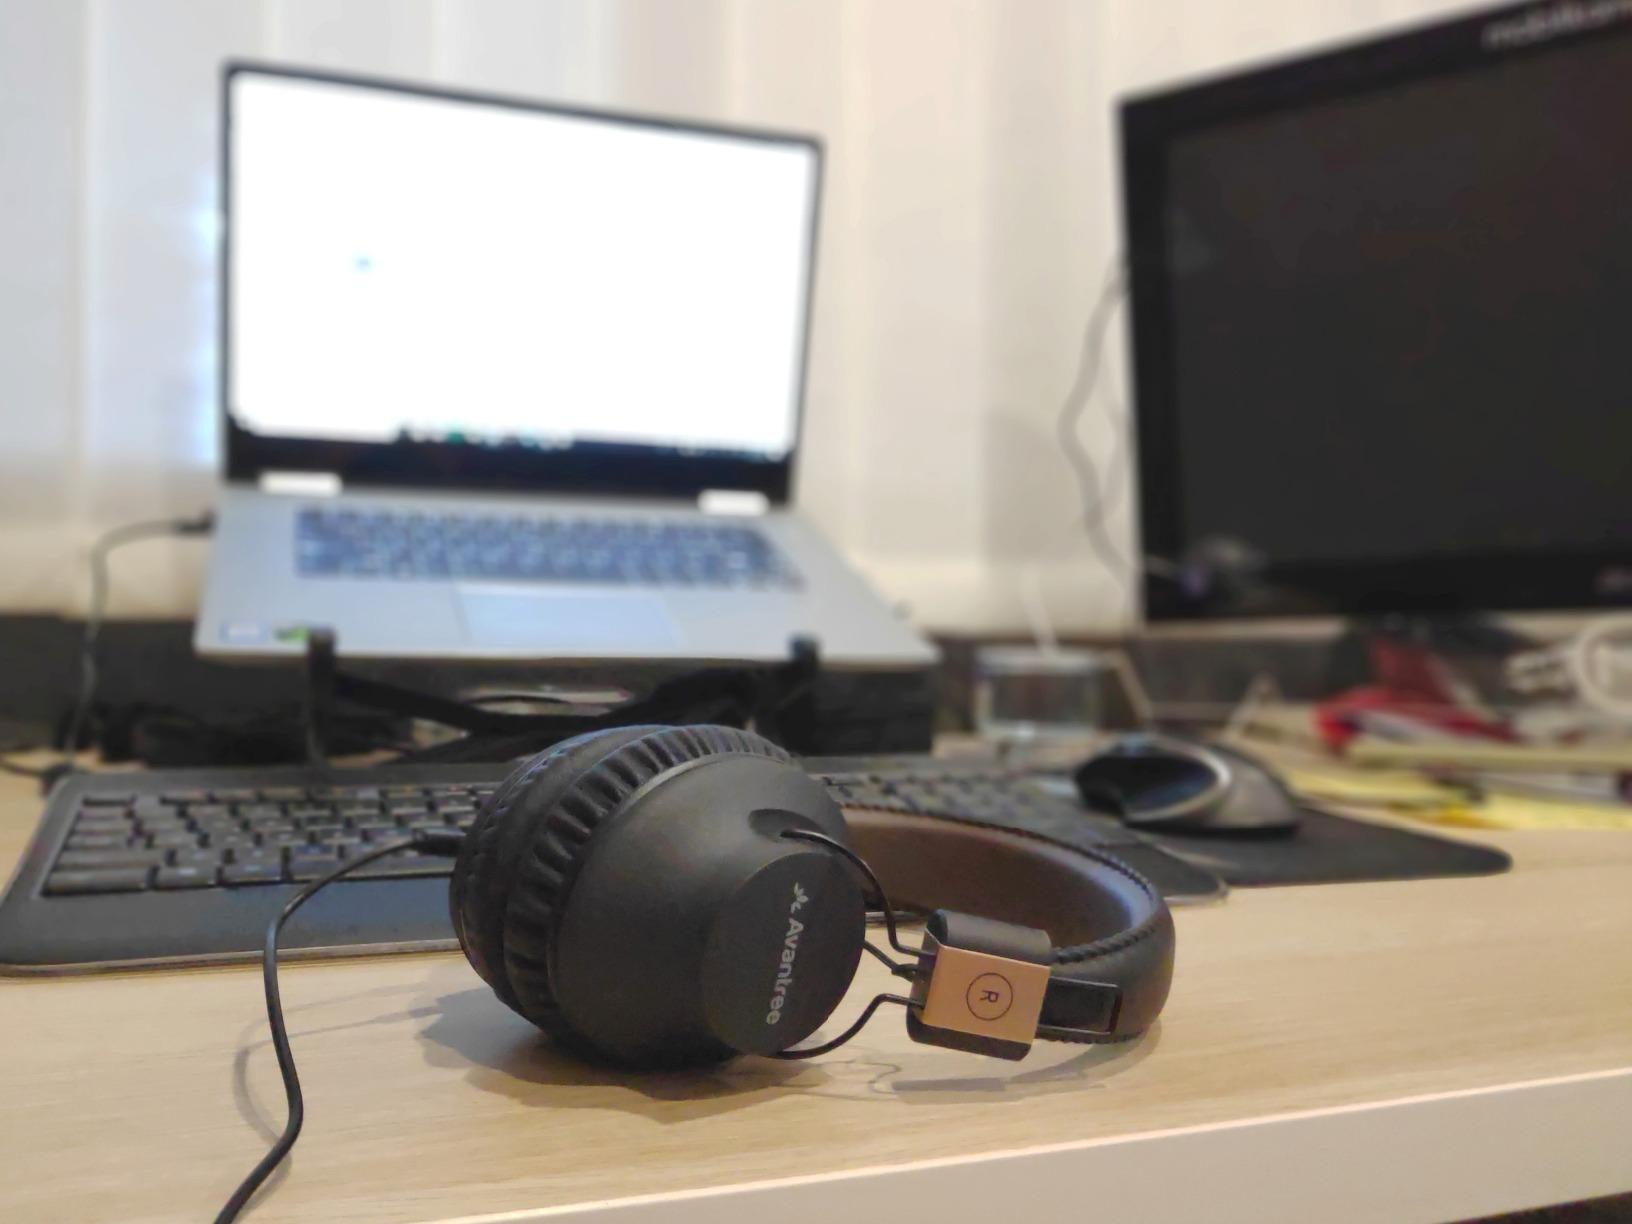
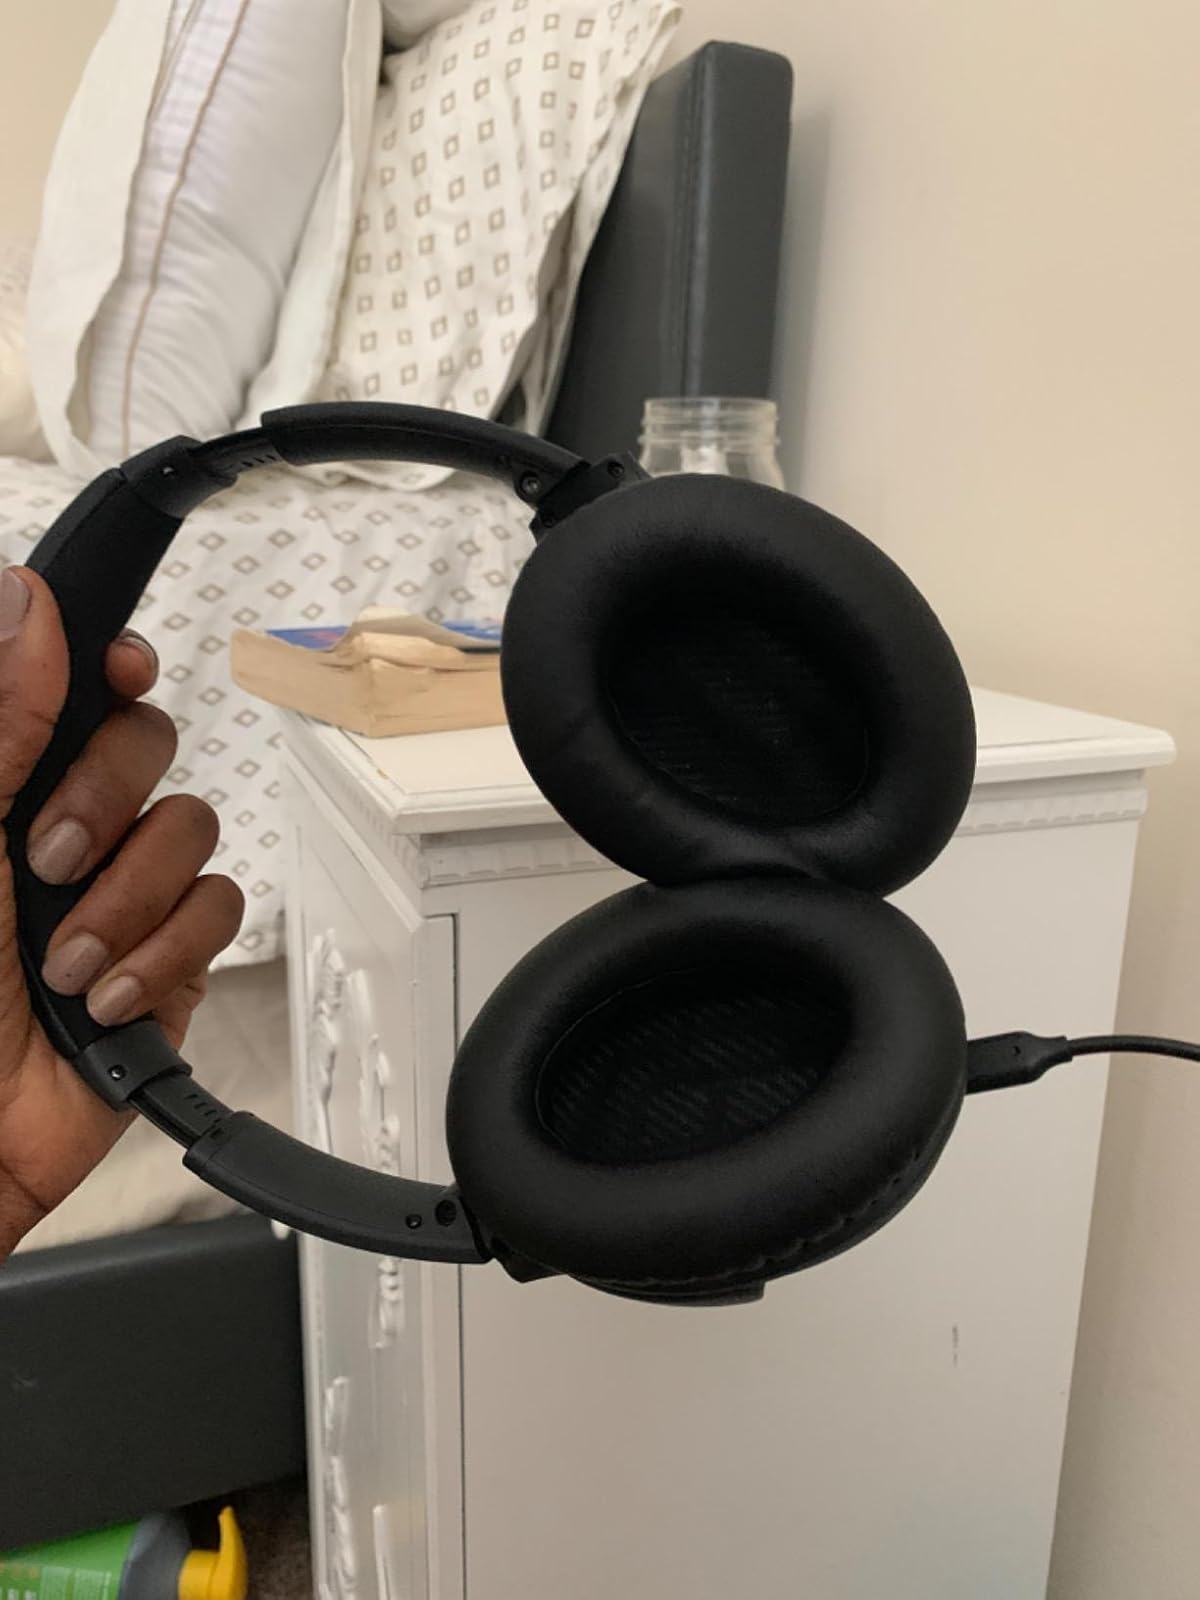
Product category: headphones
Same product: no